Switchball

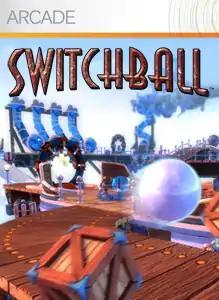

Switchball is a 3D action-puzzle game, made by the Swedish developer Atomic Elbow, which was released for Microsoft Windows on June 26, 2007, on Xbox Live Arcade for the Xbox 360 on November 7, and on PlayStation Network for the PlayStation 3 on September 17, 2009. A HD version of the game was released on Steam on May 17, 2021.